Bloody Wolf

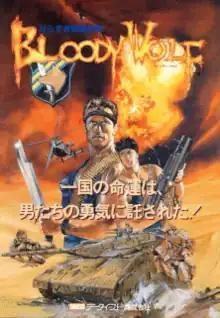

, released in Europe as Battle Rangers, is a run and gun arcade game released by Data East in 1988. Two commandos take on an entire army with many weapons, and defeat bosses to advance levels.